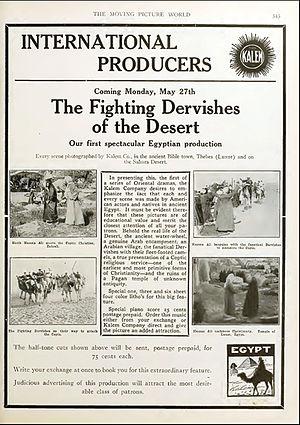
Advertising published in The Moving Picture World, Vol 12 p 545
The Fighting Dervishes of the Desert est un film américain sorti en 1912, réalisé en Egypte, durant l'hiver 1912 par Sidney Olcott avec Jack J. Clark, Robert G. Vignola et Gene Gauntier dans les rôles principaux.